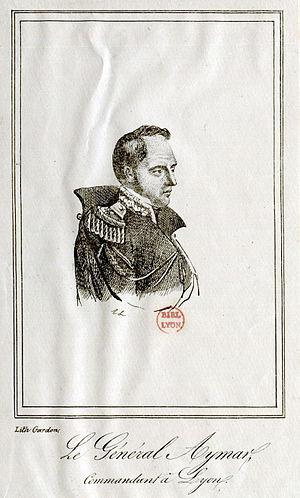
Général Antoine Aymard
« La noblesse d'Empire sur http://thierry.pouliquen.free.fr »